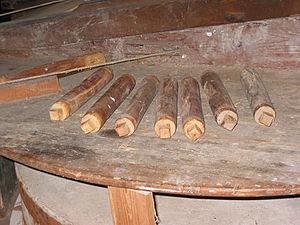
La lanterne ou roue cylindrique à fuseaux est l'une des deux parties d'un type d'engrenage particulier appelé aussi engrenage à fuseaux que l'on retrouvait aussi dans certains moulins et autres machines. Des fuseaux ou cylindres sont adaptés à deux plateaux circulaires, nommés aussi tourte ou tourteau; l'ensemble forme la lanterne. Elle est menée par les dents d'une roue, ou rouet